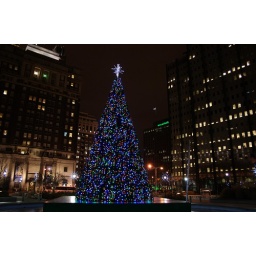
The blue lights in this tree are really cool